USS Liscome Bay

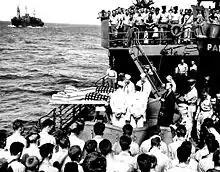
Burial at sea aboard troopship of two "Liscome Bay" sailors, victims of the submarine attack by . In the foreground facing the ceremony are survivors of "Liscome Bay".

"Liscome Bay" was a "Casablanca"-class escort carrier, the most numerous type of aircraft carriers ever built, and designed specifically to be mass-produced using prefabricated sections, in order to replace heavy early war losses. Standardized with her sister ships, she was long overall, had a beam of , and a draft of . She displaced standard, with a full load. She had a long hangar deck and a long flight deck. She was powered by two Uniflow reciprocating steam engines which drove two shafts, providing and enabling her to make . The ship had a cruising range of at a speed of . Her compact size necessitated the installment of an aircraft catapult at her bow, and there were two aircraft elevators to facilitate movement of aircraft between the flight and hangar deck: one each fore and aft.